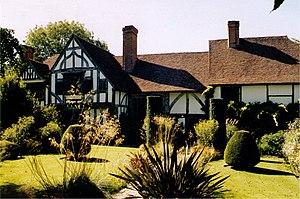
Otham est un village et un civil parish situé près de la ville de Maidstone dans le Kent, en Angleterre.